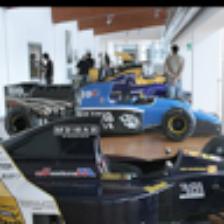
Label: NonHuman